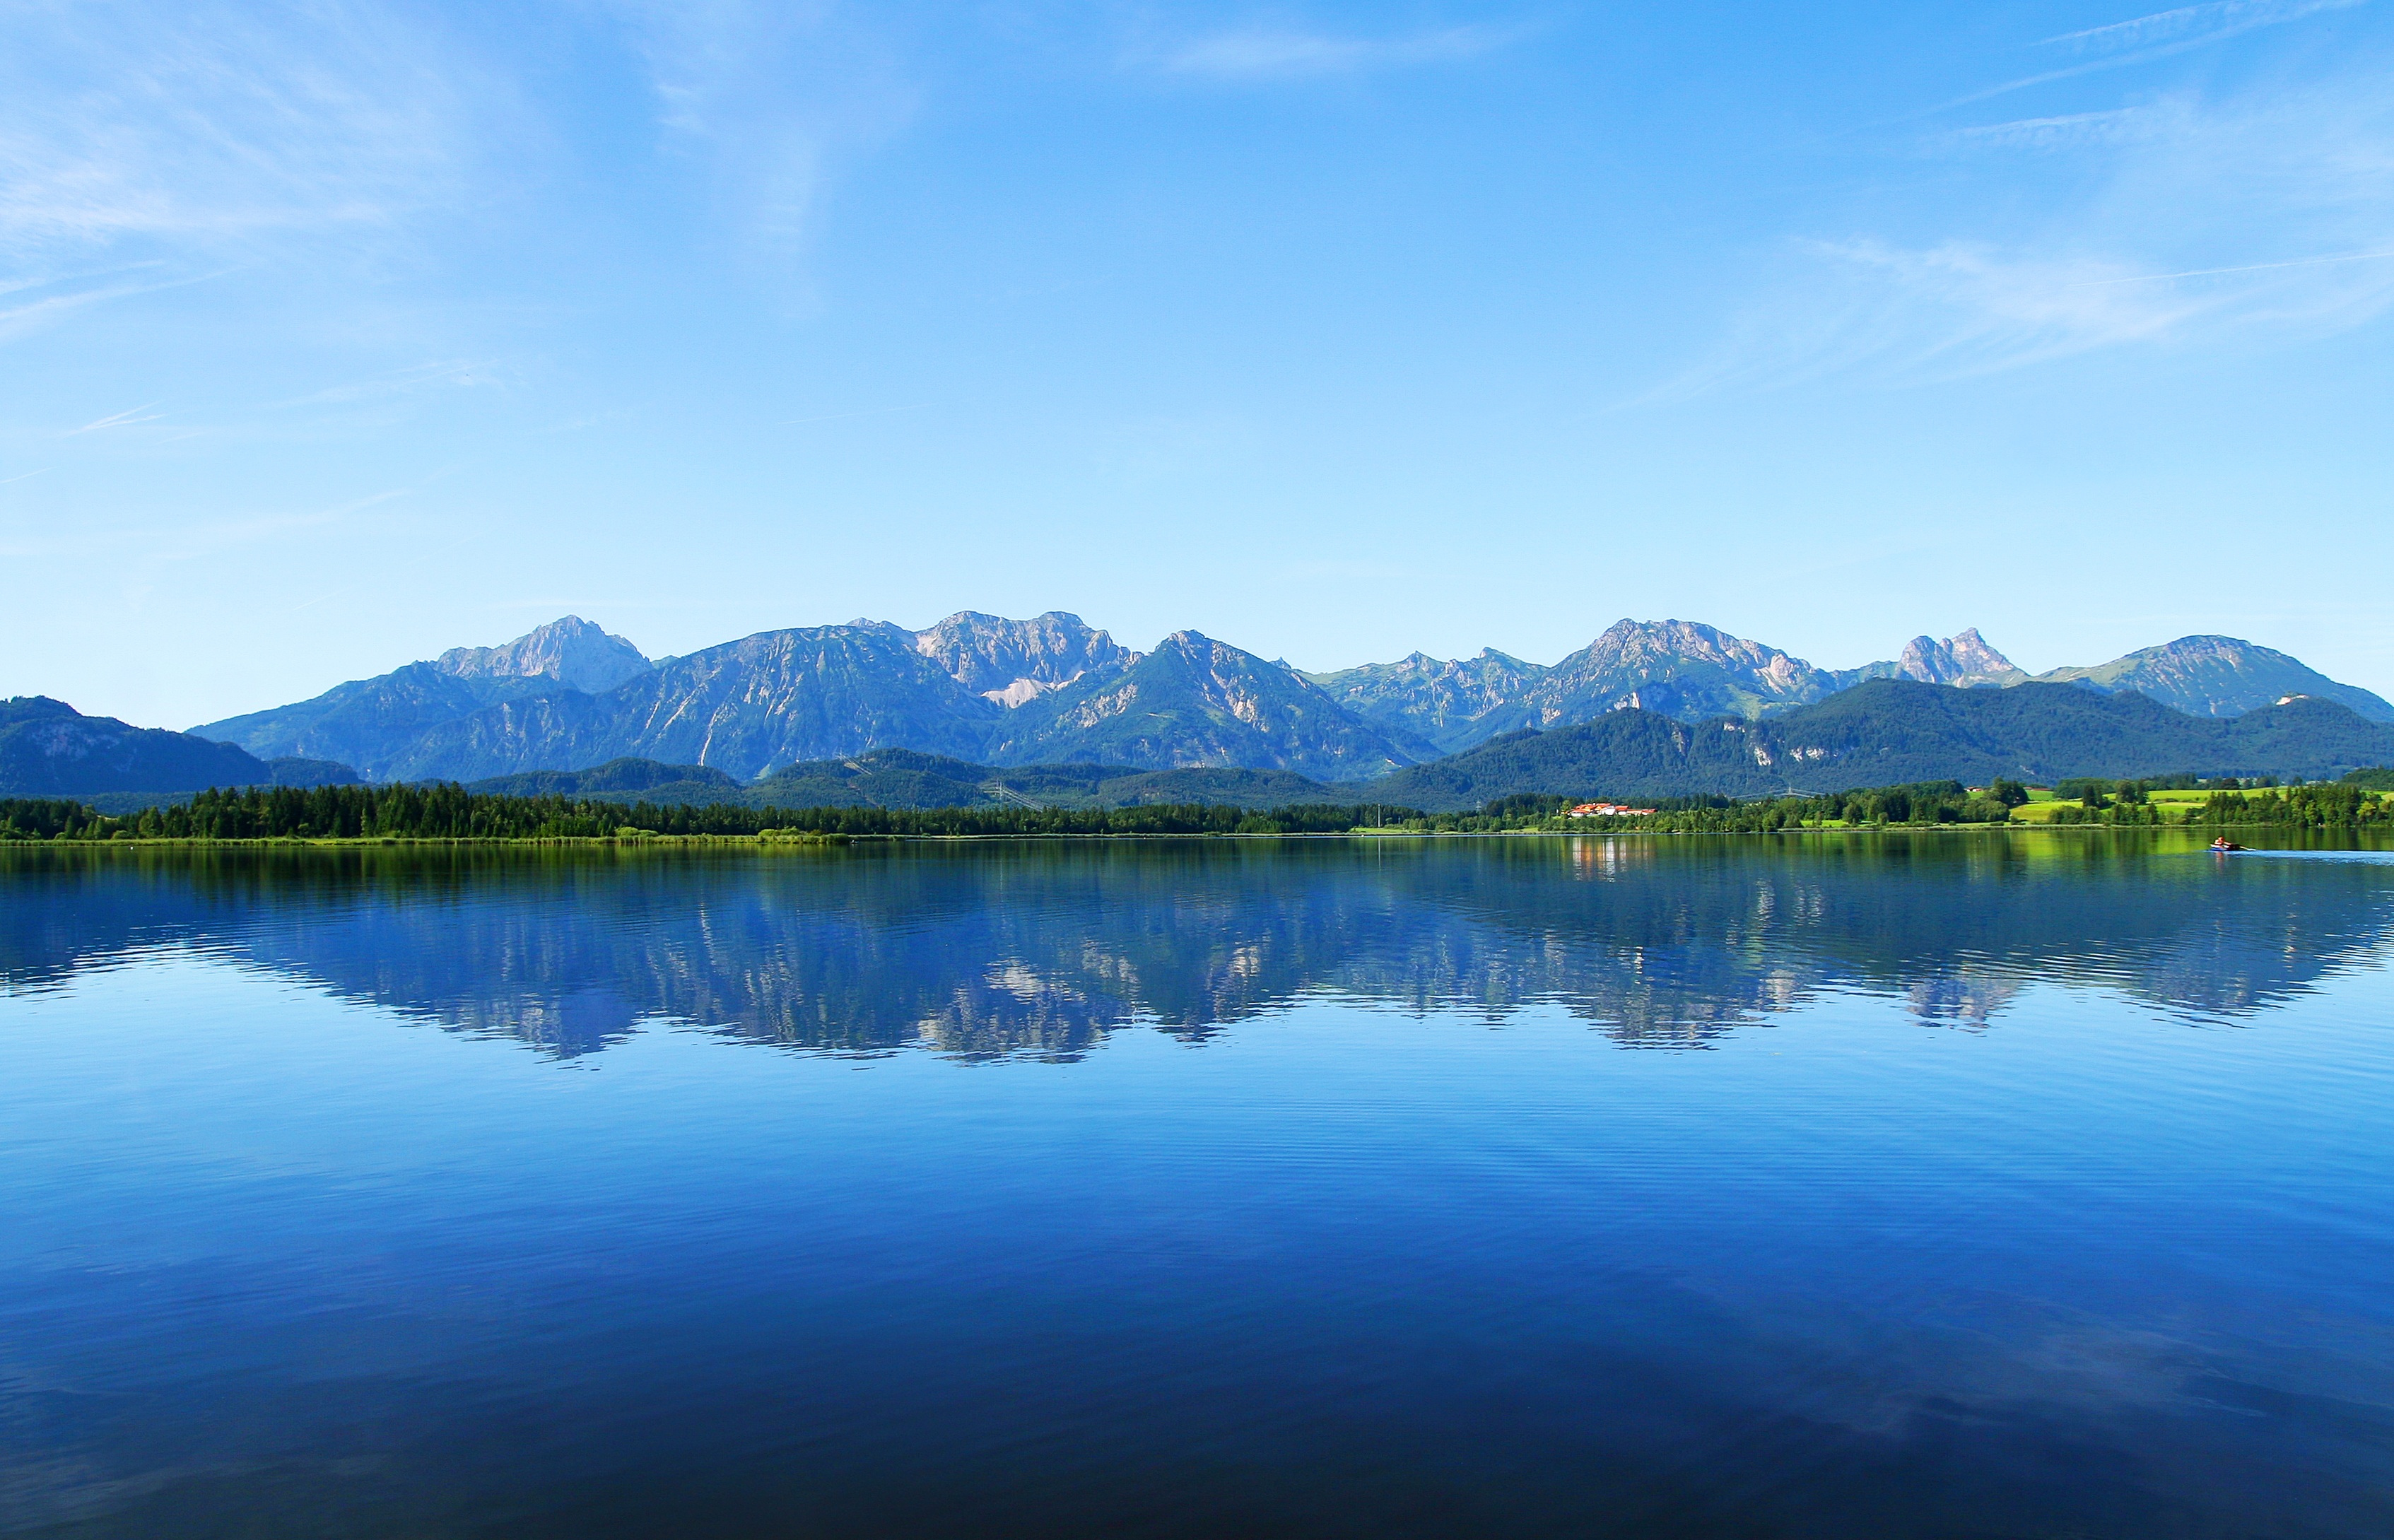
landscape, water, nature, mountain, morning, lake, mountain range, panorama, summer, reflection, holiday, blue, rest, reservoir, leisure, body of water, mountains, germany, horizontal, bavaria, fell, loch, idyll, crater lake, recovery, in the free, tarn, allg u, mountainous landforms